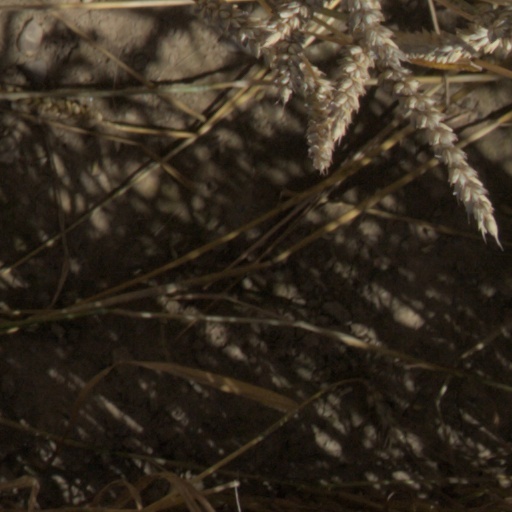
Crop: wheat